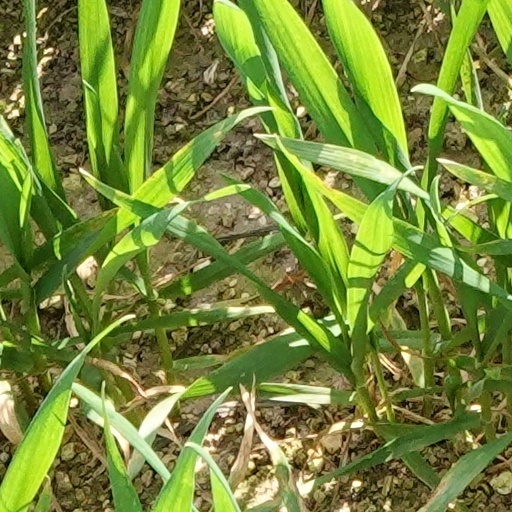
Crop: wheat